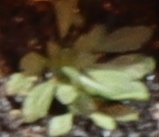
Label: Horseweed